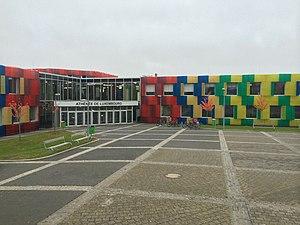
Structure provisoire de l'Athénée de Luxembourg